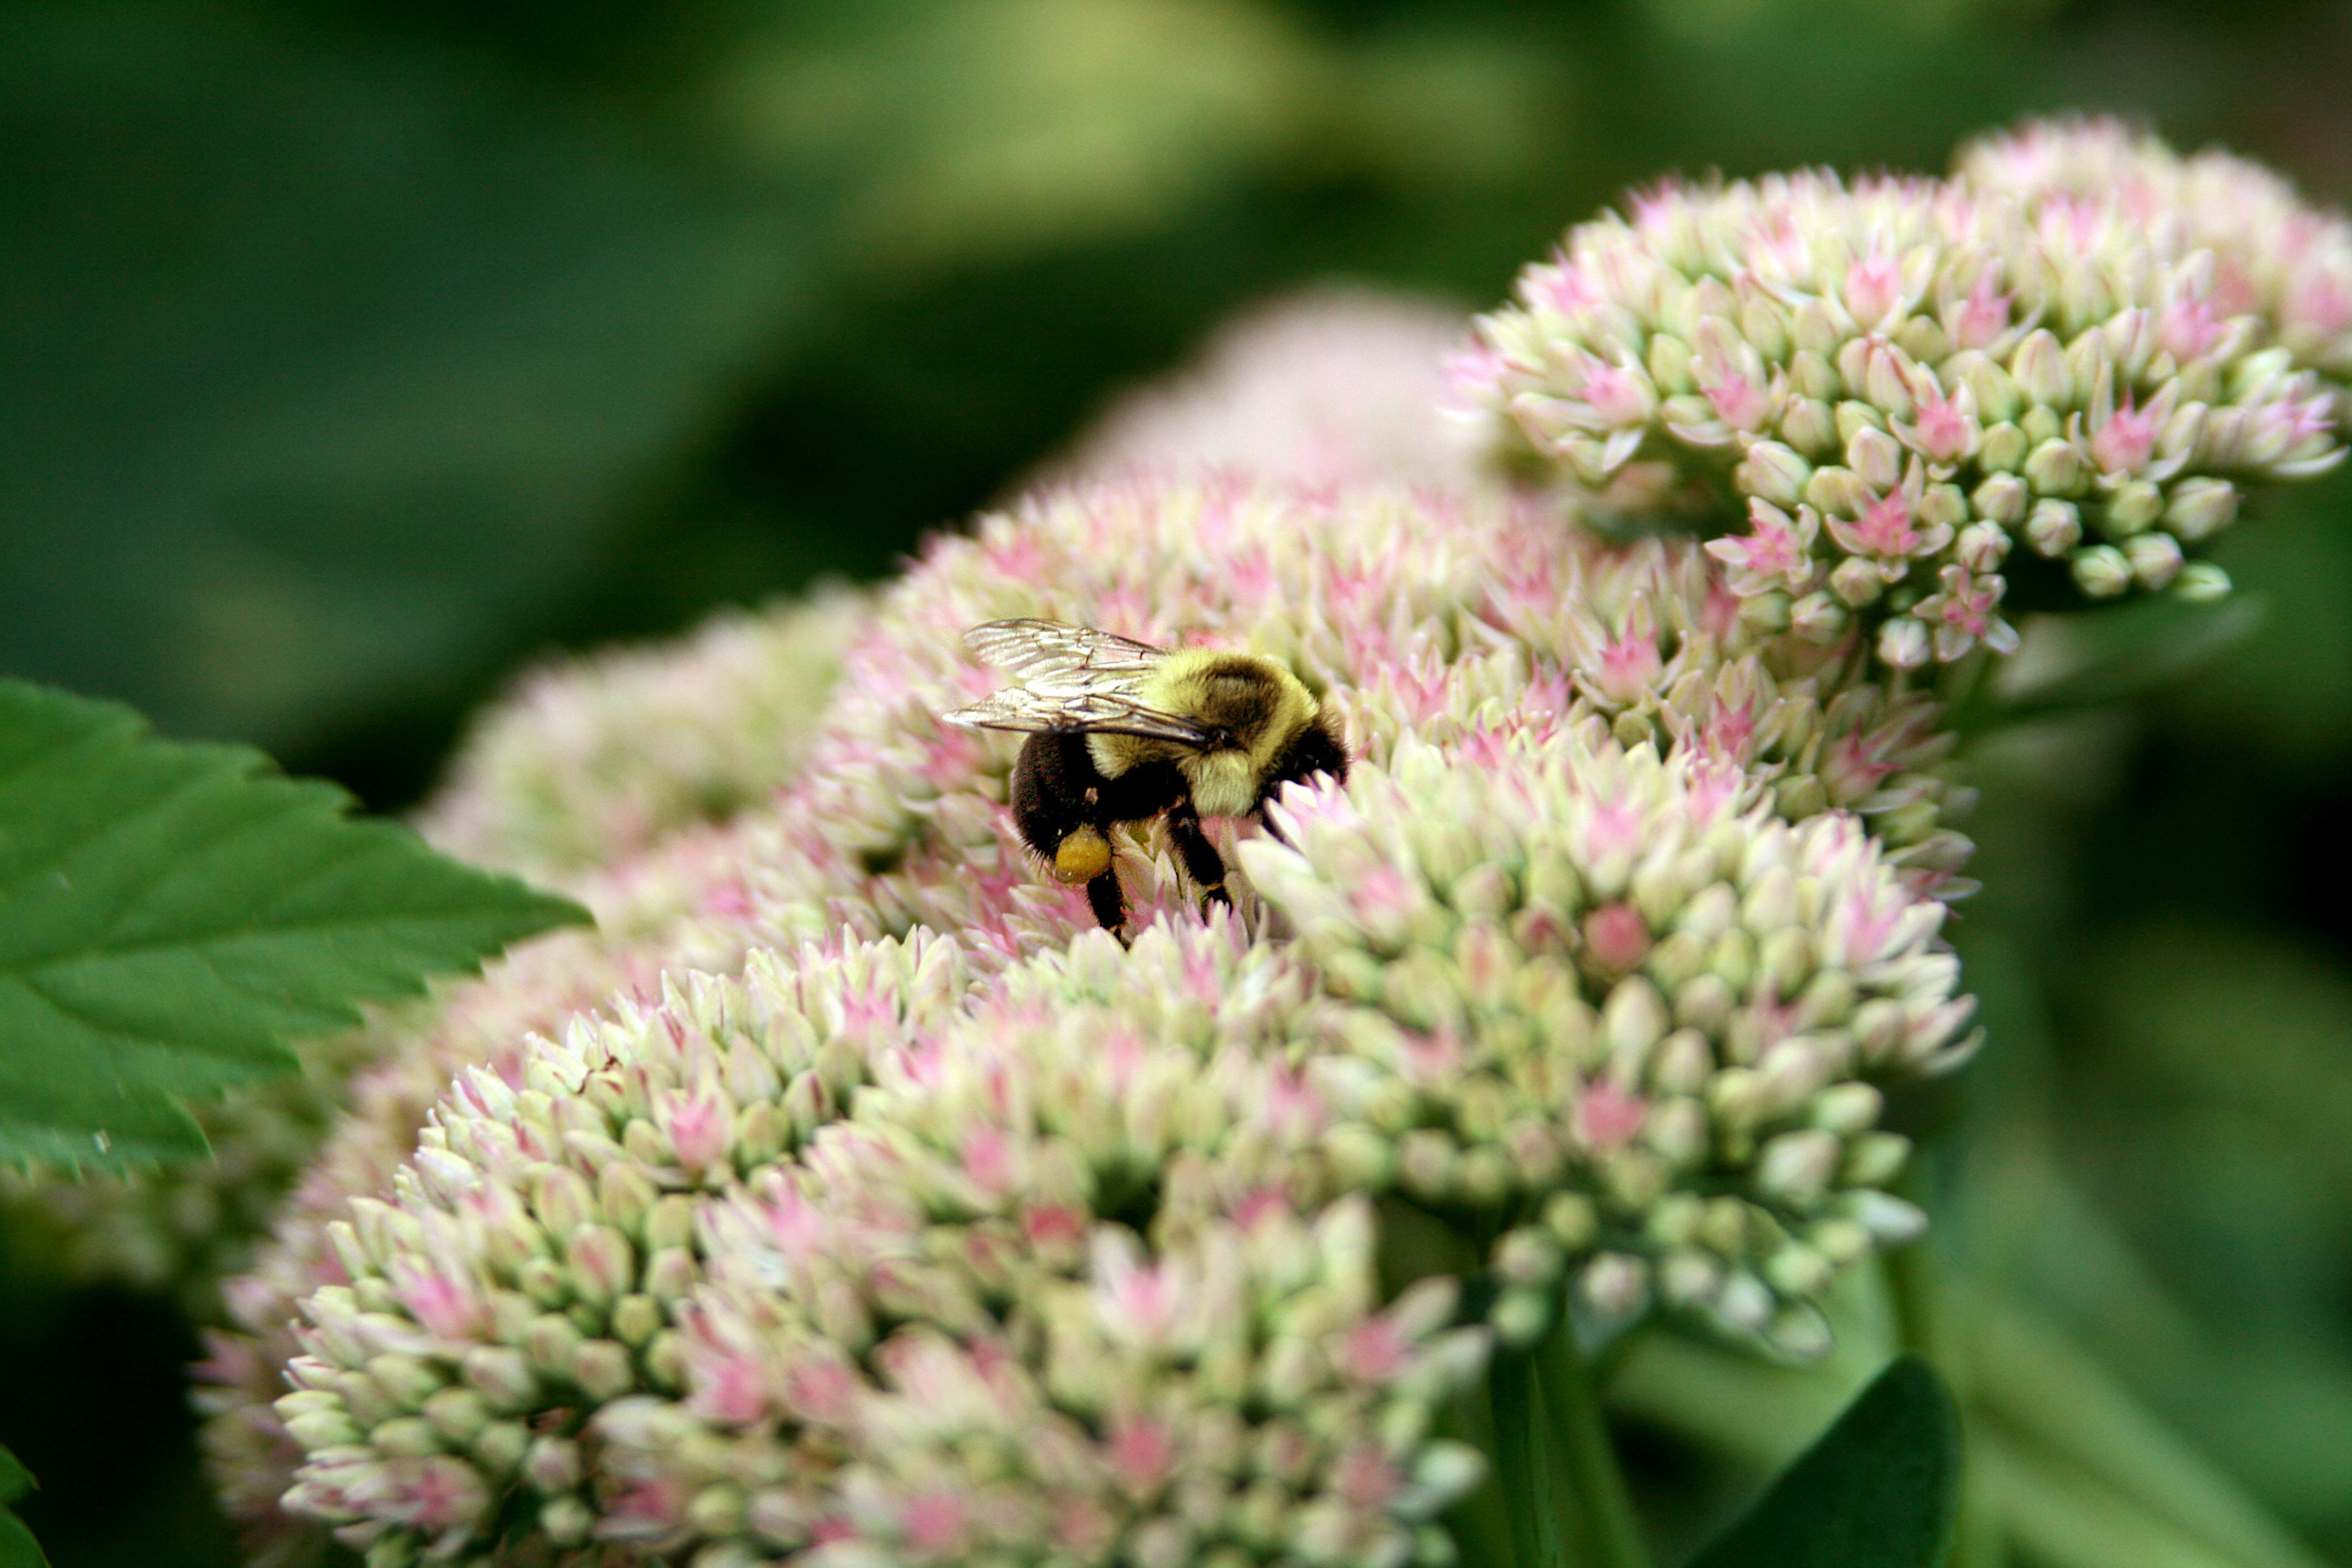
nature, blossom, plant, flower, wildlife, insect, autumn, botany, pollinate, flora, fauna, invertebrate, wildflower, shrub, bee, bumblebee, nectar, macro photography, flowering plant, honey bee, pollinator, land plant, membrane winged insect